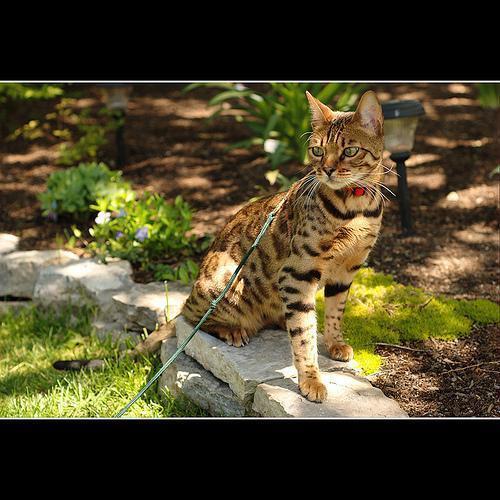
Bengal